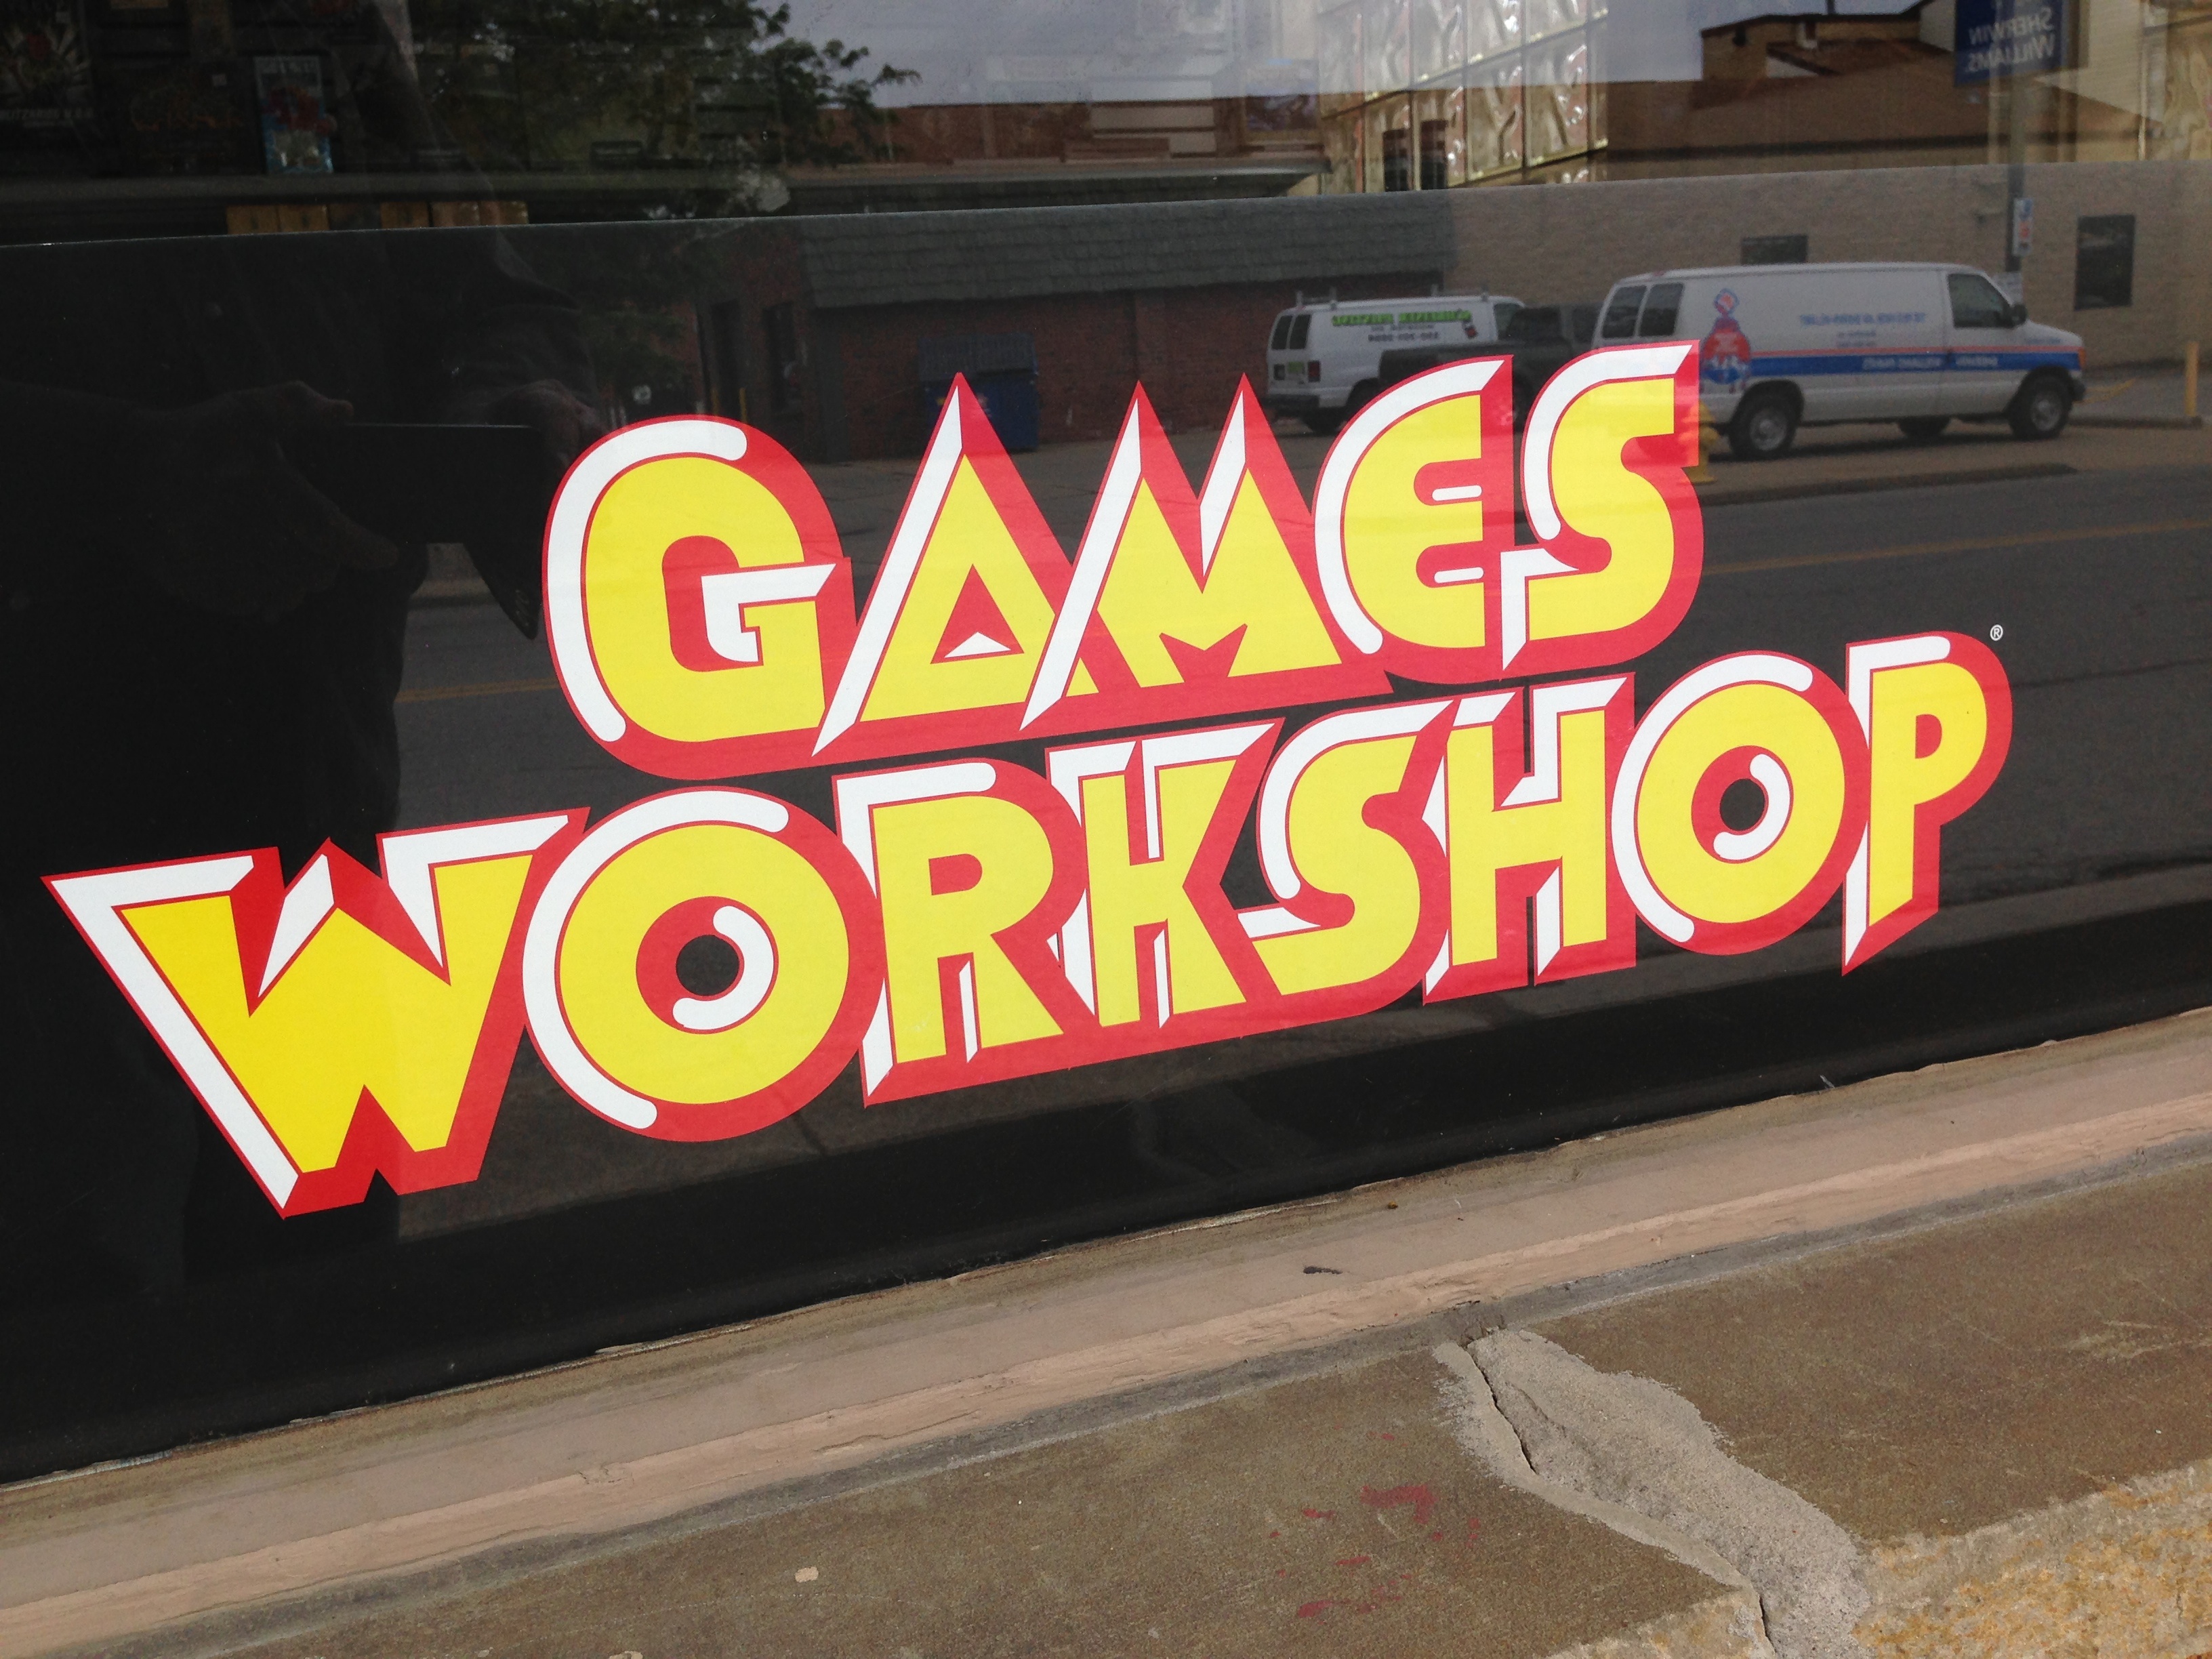
advertising, workshop, sign, graffiti, signage, neon sign, art, games, raildog